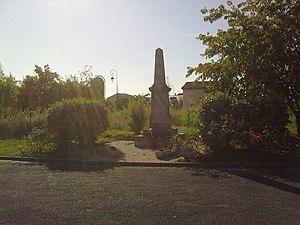
Monument aux morts d'Escoubès.
Escoubès est une petite commune française qui est située dans le Sud Ouest de la France, dans le département des Pyrénées-Atlantiques dans la région Nouvelle-Aquitaine.